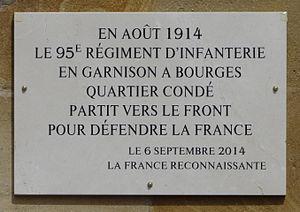
Plaque commémorative dévoilée le 6 septembre 2014 à l'occasion du centenaire de la grande guerre. Caserne Condé à Bourges, Cher.
Le 95ᵉ régiment d'infanterie est un régiment d'infanterie de l'Armée de terre française, à double héritage, créé sous la Révolution à partir du régiment de Salis-Marschlins, un régiment d'infanterie suisse au service du Royaume de France, et du 20ᵉ régiment d'infanterie légère. Il est dissous en 1998.